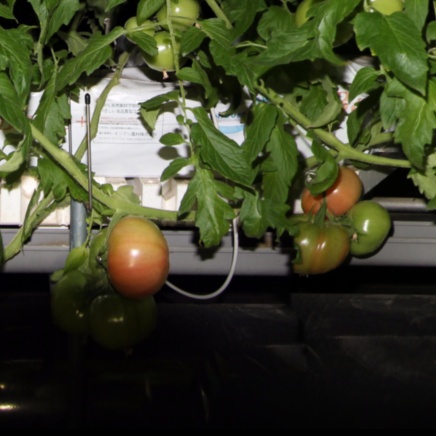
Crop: tomato